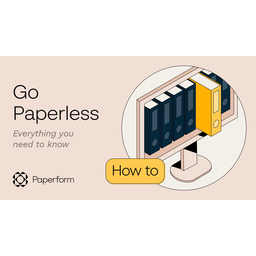
Label: paper